Poulton Chapel

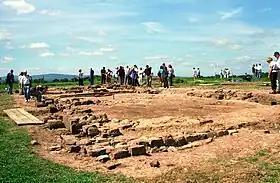
Archaeological dig in 2002

Poulton Chapel was a medieval chapel in the hamlet of Poulton, Cheshire, England, close to the modern border with Wales. It was built around 1153 by the monks of Poulton Abbey. After the monks moved to Dieulacres between 1199 and 1214 and the abbey was turned into a farming estate for the monks, the chapel served as a one room church for the lay brothers working the land. In the 1487 the chapel was expanded when the estate was leased to the Manley family. During the English Civil War (1642-1651) the chapel was used as a stable and lookout. By 1672 it lay in ruins and by 1718 it was demolished. No above ground structures are extant.